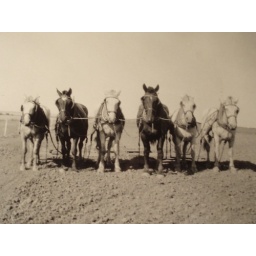
A team of horses ready to plow a field in early Oregon.